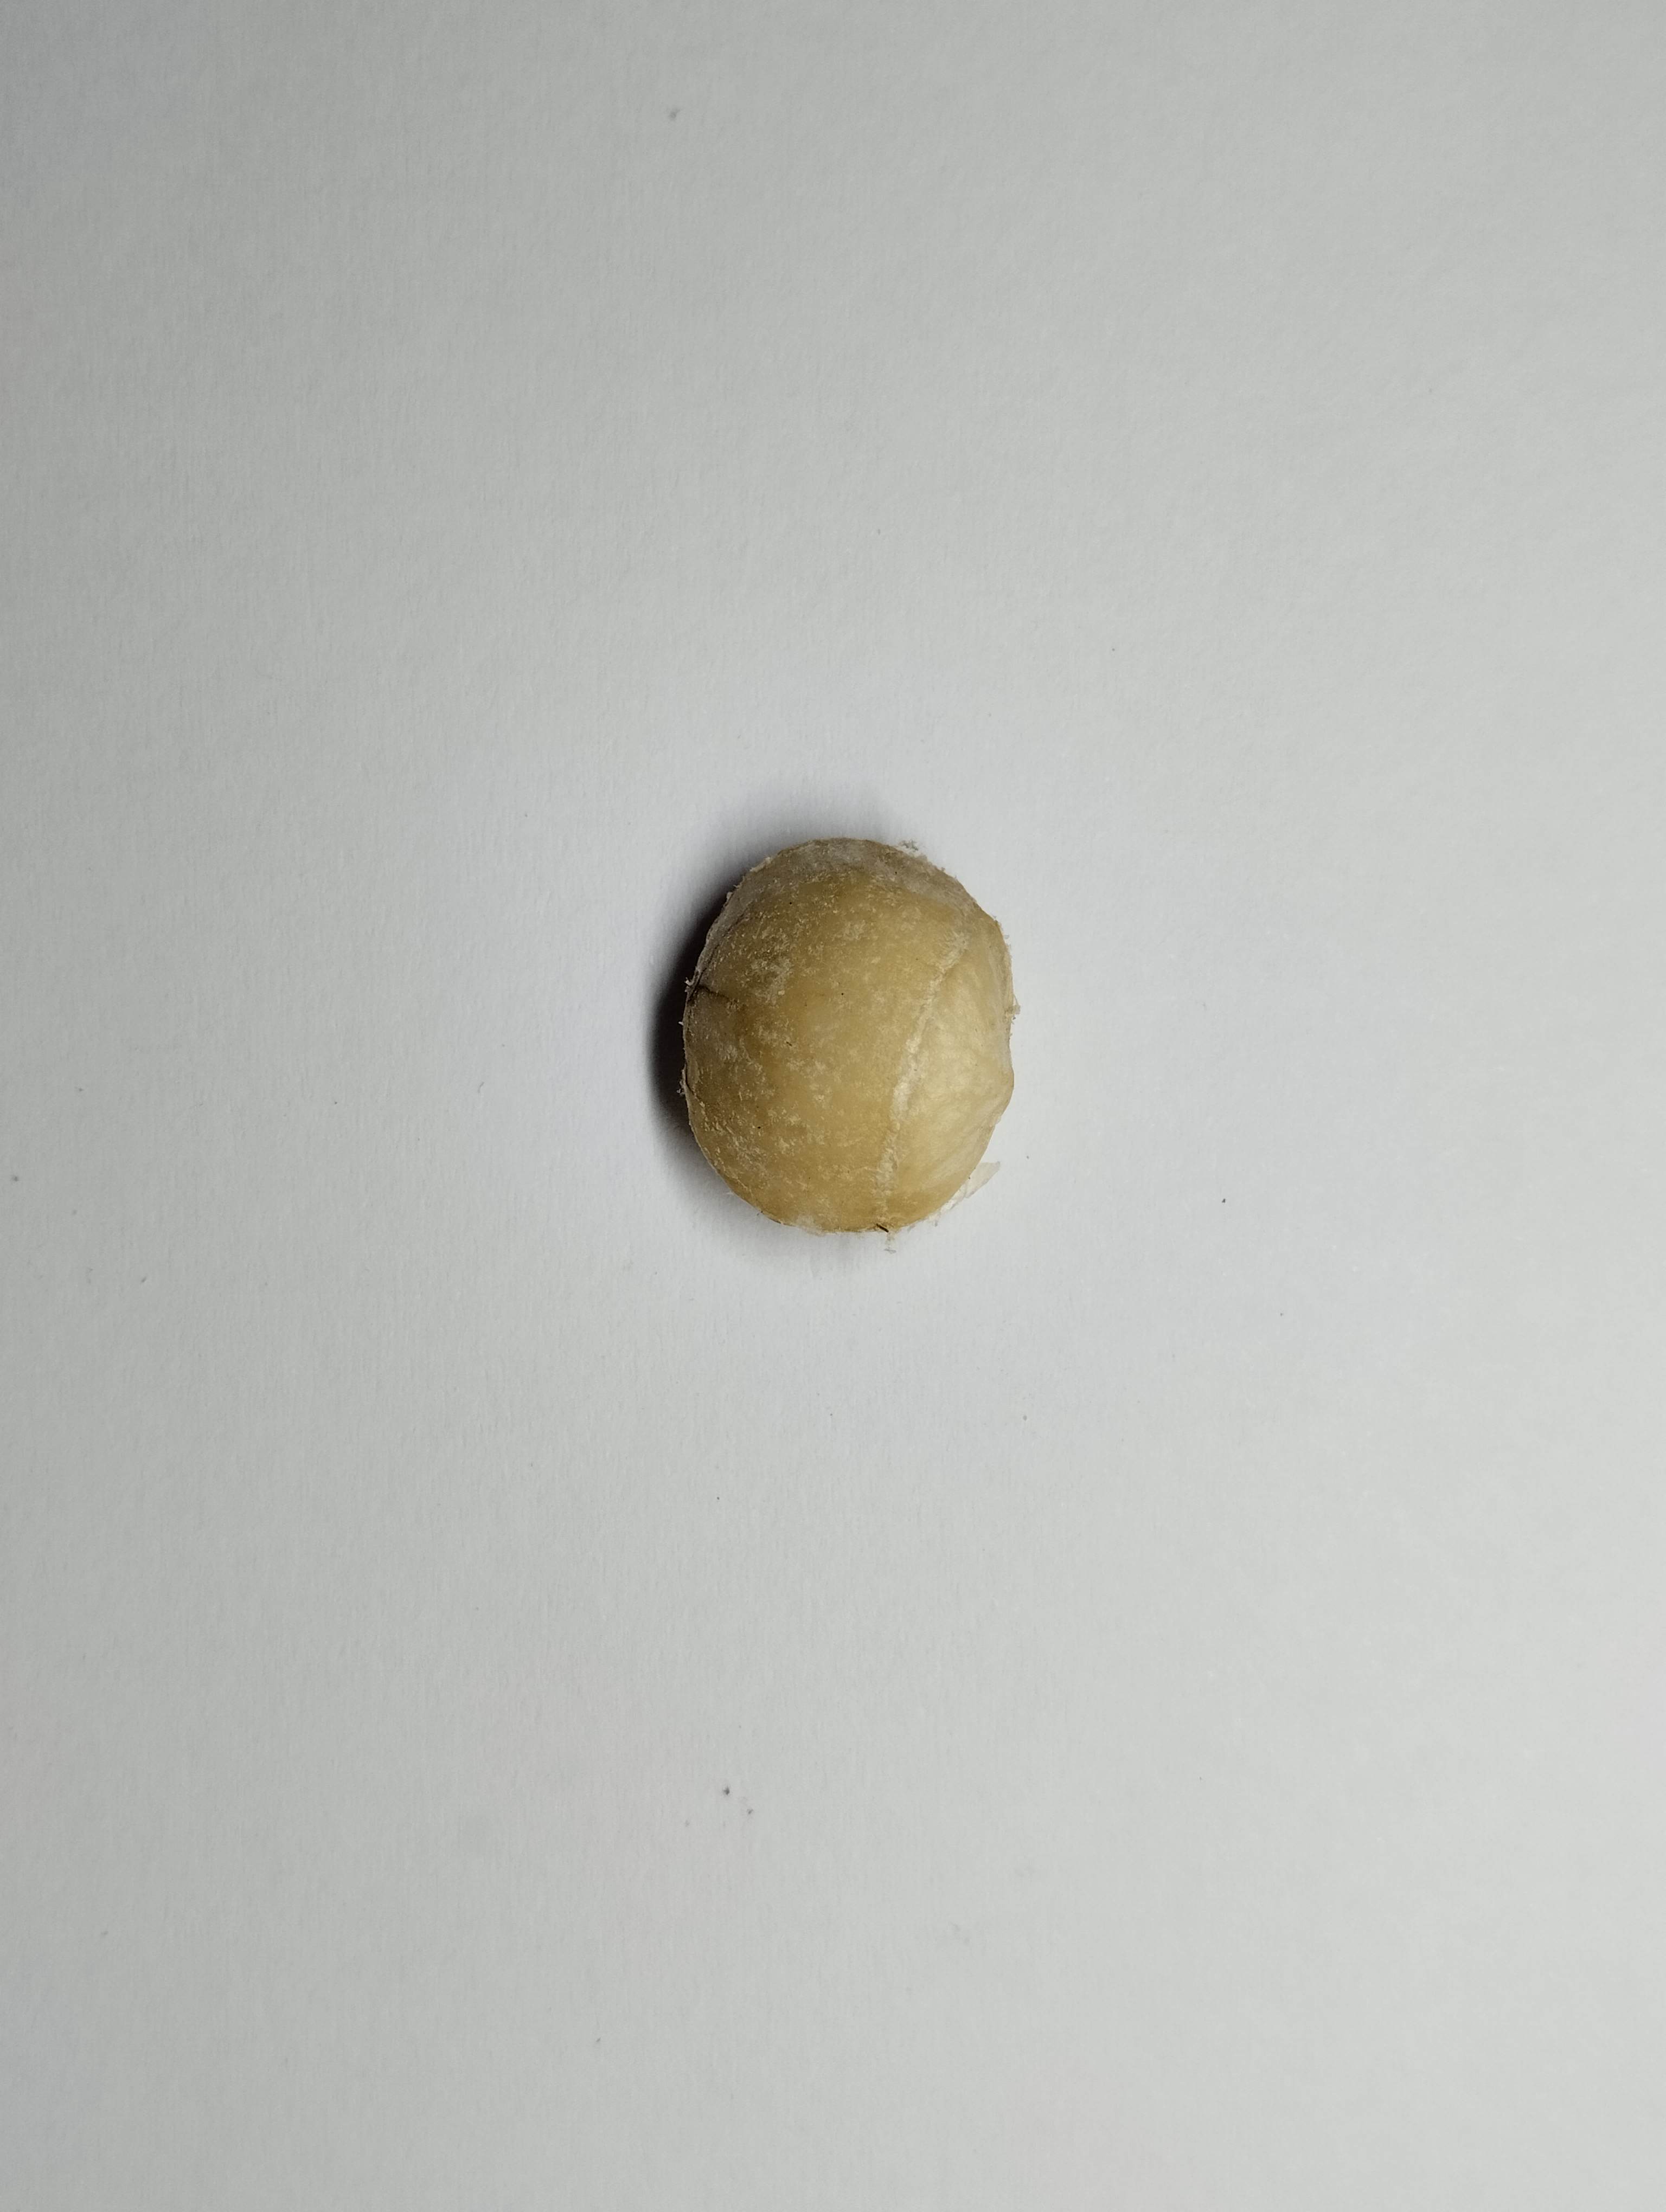
Label: bagus (good seed)